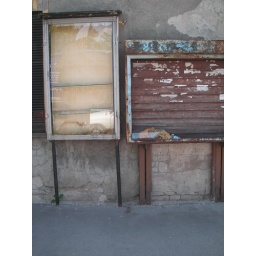
sky lives in glass